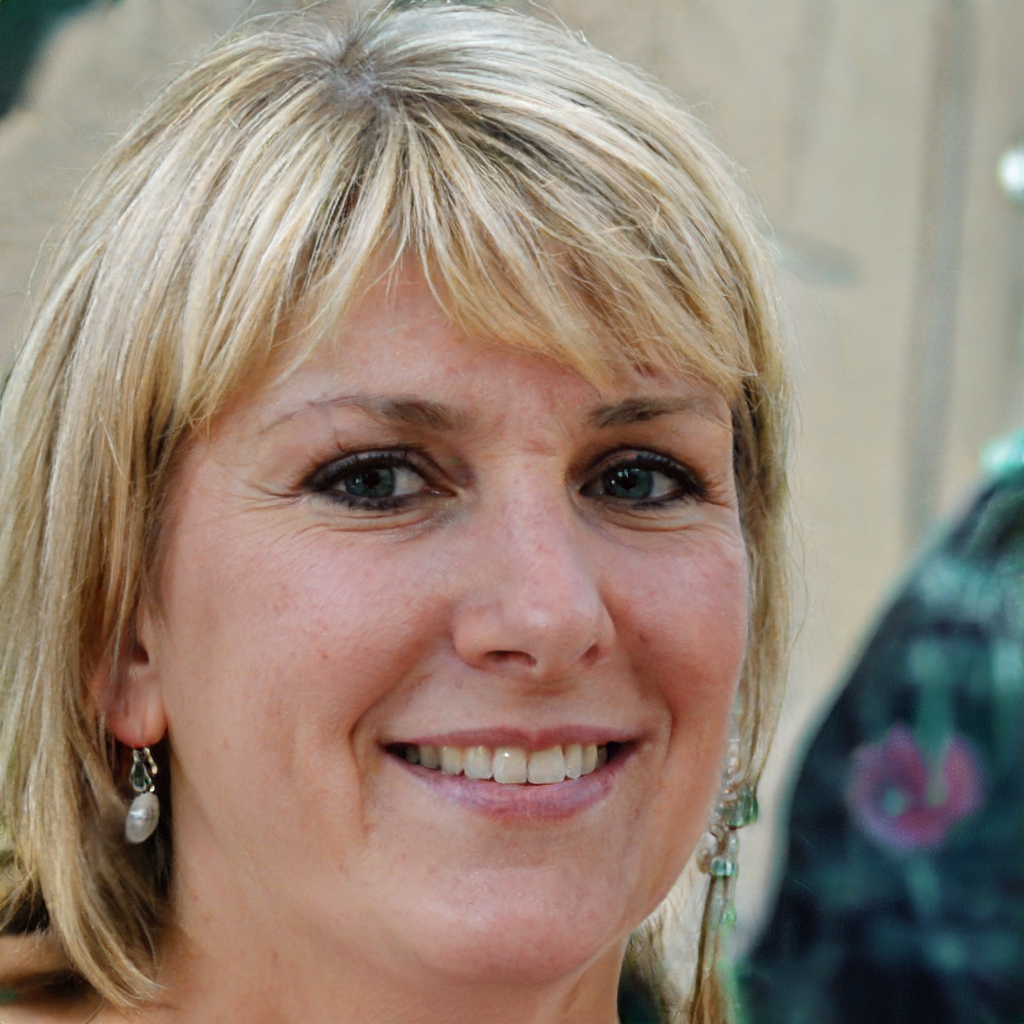
Gender: Female